Portrait of Cardinal Pietro Bembo

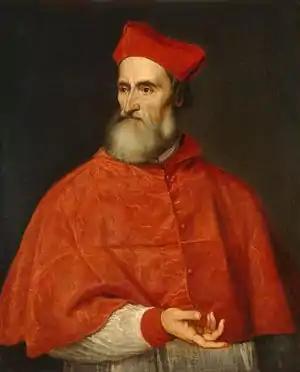
"Portrait of Cardinal Pietro Bembo" (1539–1540) by Titian

Portrait of Cardinal Pietro Bembo is a 1539–1540 oil on canvas painting by Titian, now in the National Gallery of Art in Washington, D.C.